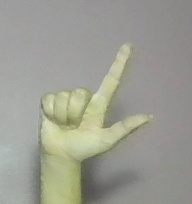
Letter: laam